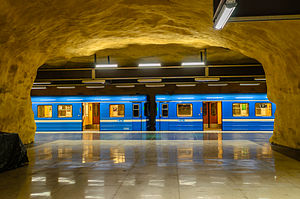
Stockholms Tunnelbana / Galleri
Stockholm Tunnelbana er et metrosystem i den svenske hovedstad Stockholm. 25 stationer ud af totalt 100 findes i de centrale bydele af Stockholm, 75% af stationerne dækker en række forstæder i det stockholmske byområde. Stockholm tunnelbana har tre knudepunkter – T-centralen, Slussen og Fridhemsplan.